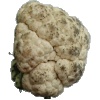
Label: Cauliflower 1